Feast of Wonders

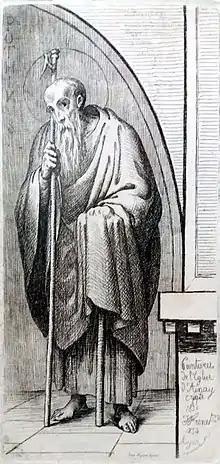
Etching depicting Saint Pothin, based on frescoes by Jean-Baptiste Frénet, 1854, Musées Gadagne.

The two names are used interchangeably, as para-synonyms for the same rituals, the "Miracula" (Feast of Miracles) having more to do with the religious deeds of the martyrs, and the "Mirabilia" (Feast of Wonders) having more to do with nature and secular beliefs. Indeed, in the tradition of the cult of the martyrs of 177, Gregory of Tours reports a miraculous apparition of the martyrs above the Rhône, asking that their relics be removed from the river.